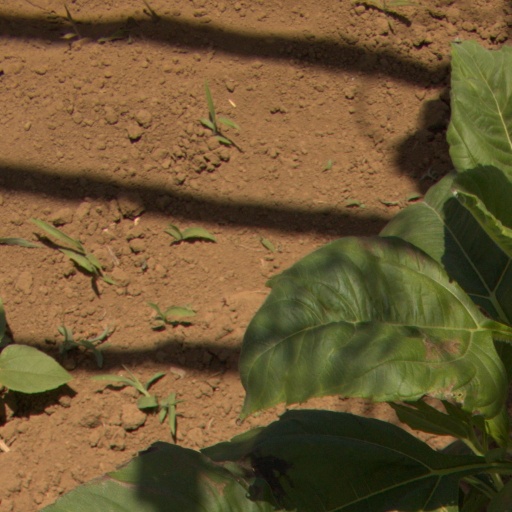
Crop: Jerusalem artichoke